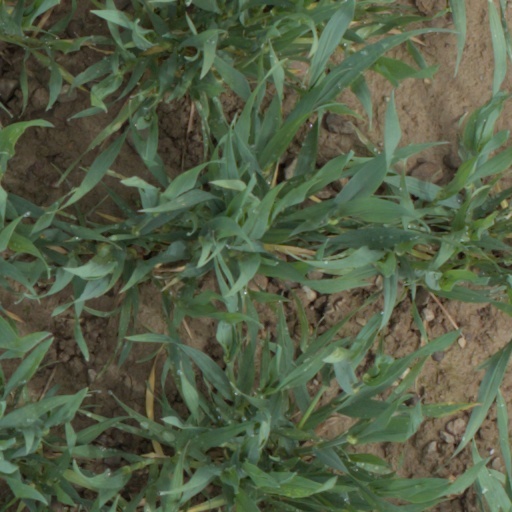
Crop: wheat